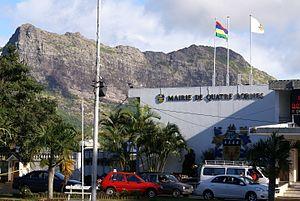
Mairie de Quatre Bornes (Maurice)
Quatre Bornes est une ville mauricienne située à l'ouest de l'île principale, dans les Hautes Plaines Wilhems, à une quinzaine de kilomètres au sud de Port-Louis. L'agglomération comprend les quartiers de Belle-Rose, La Louise, St Jean avec son centre commercial, le quartier de l'hôpital Victoria avec la colline Candos à proximité. C'est une ville commerçante avec ses commerces et son marché près de la mairie. Elle est située entre les villes de Rose-Hill et de Phoenix. Sa population - en légère augmentation - était estimée à 77 505 habitants en 2015.